Lebanon

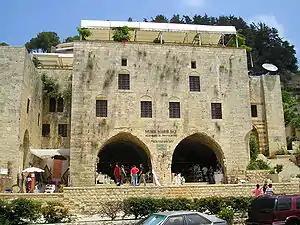

In 1516, Lebanon became part of the Ottoman Empire, with governance administered indirectly through local emirs. Lebanon's area was organized into provinces: Northern and Southern Mount Lebanon, Tripoli, Baalbek and Beqaa Valley, and Jabal Amil.